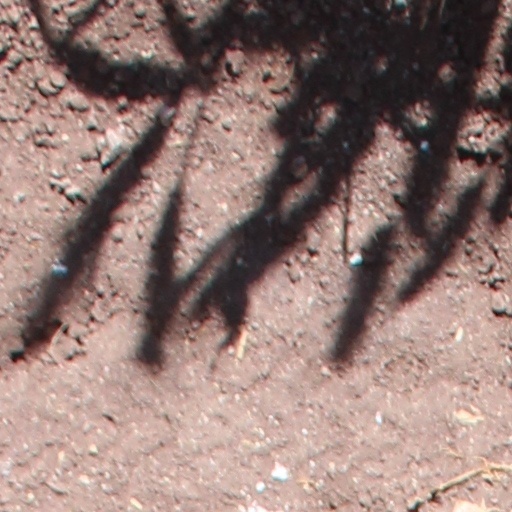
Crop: wheat